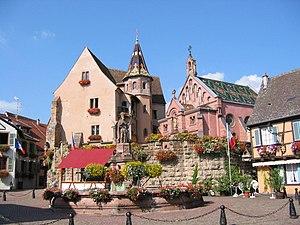
Place du château, Eguisheim, Alsace
Cet article recense les monuments historiques français classés en 1903.
Le Village préféré des Français est une émission de télévision française produite par Morgane productions, présentée par Stéphane Bern, diffusée sur France 2 le 26 juin 2012 pour l'édition 2012, le 4 juin 2013 pour l'édition 2013, le 1ᵉʳ juillet 2014 pour la saison 2014, le 23 juin 2015 pour la saison 2015, le 7 juin 2016 pour la saison 2016, le 13 juin 2017 pour la saison 2017 et le 19 juin 2018 pour la saison 2018. À partir de 2019, la diffusion s'effectue sur France 3, ayant pour date le 26 juin 2019 pour la saison 2019 et le 1ᵉʳ juillet 2020 pour la saison 2020.
Le château de Saint-Léon-Pfalz est un château fort dont les vestiges se dressent sur la commune d'Eguisheim dans le département du Haut-Rhin et la région Grand Est.